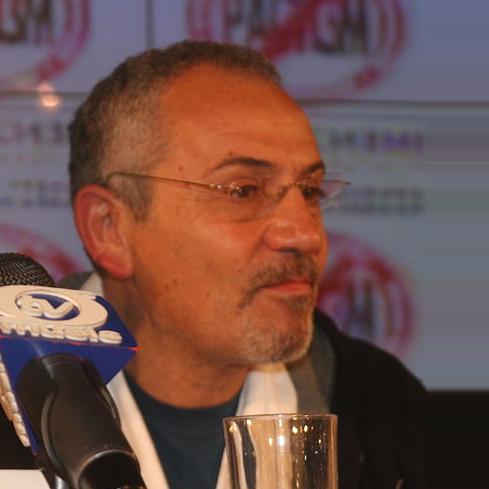
Age: 54